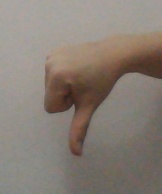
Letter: waw